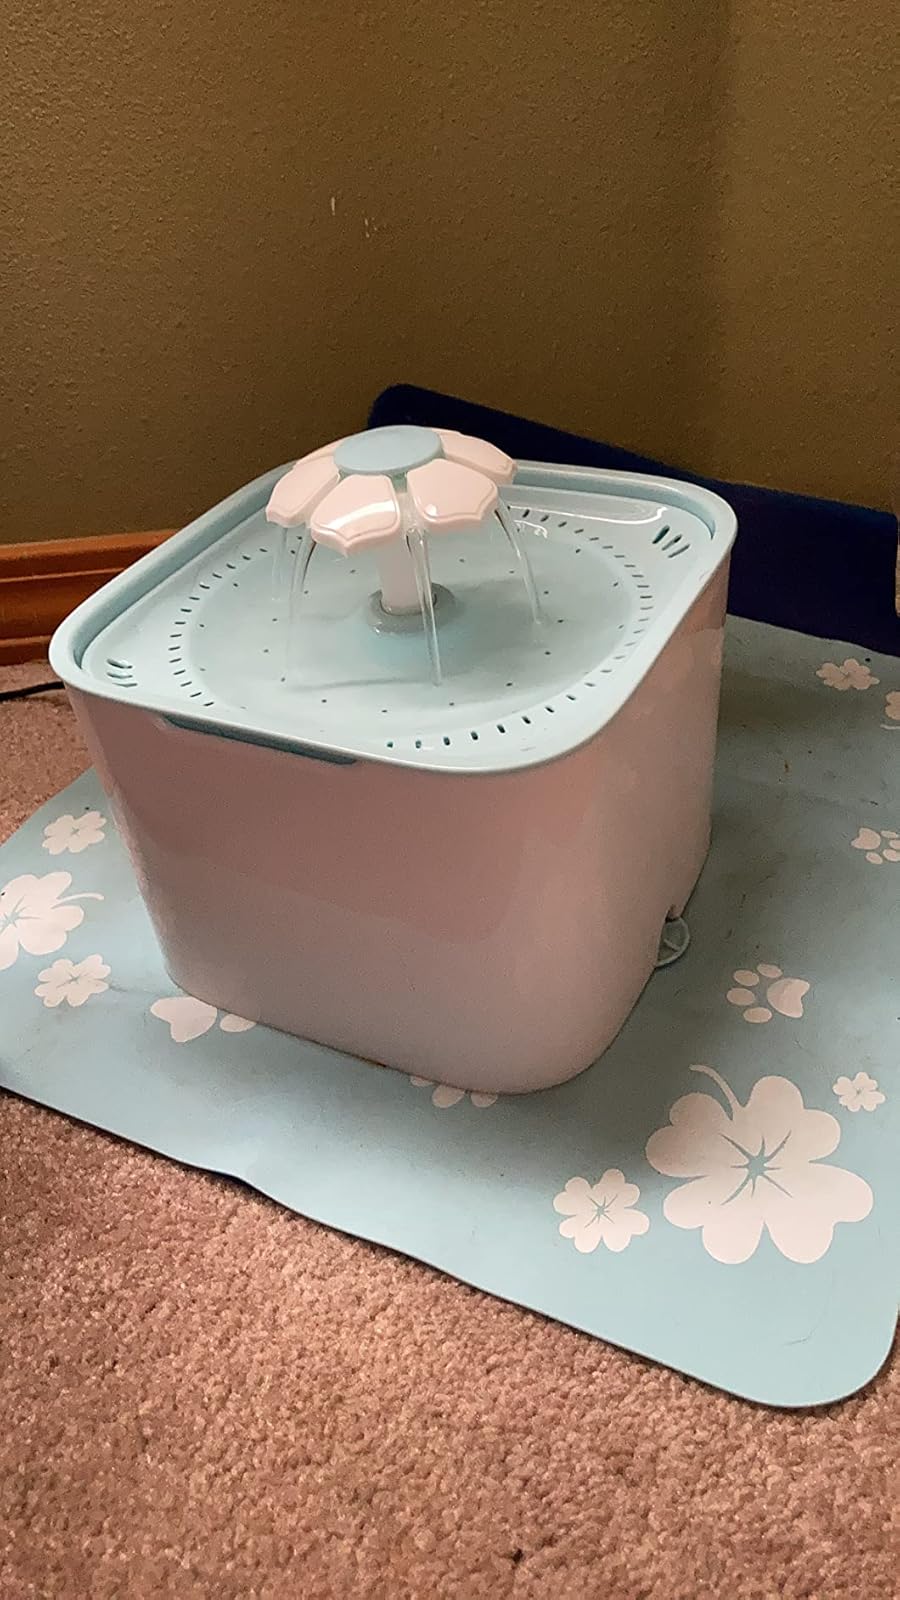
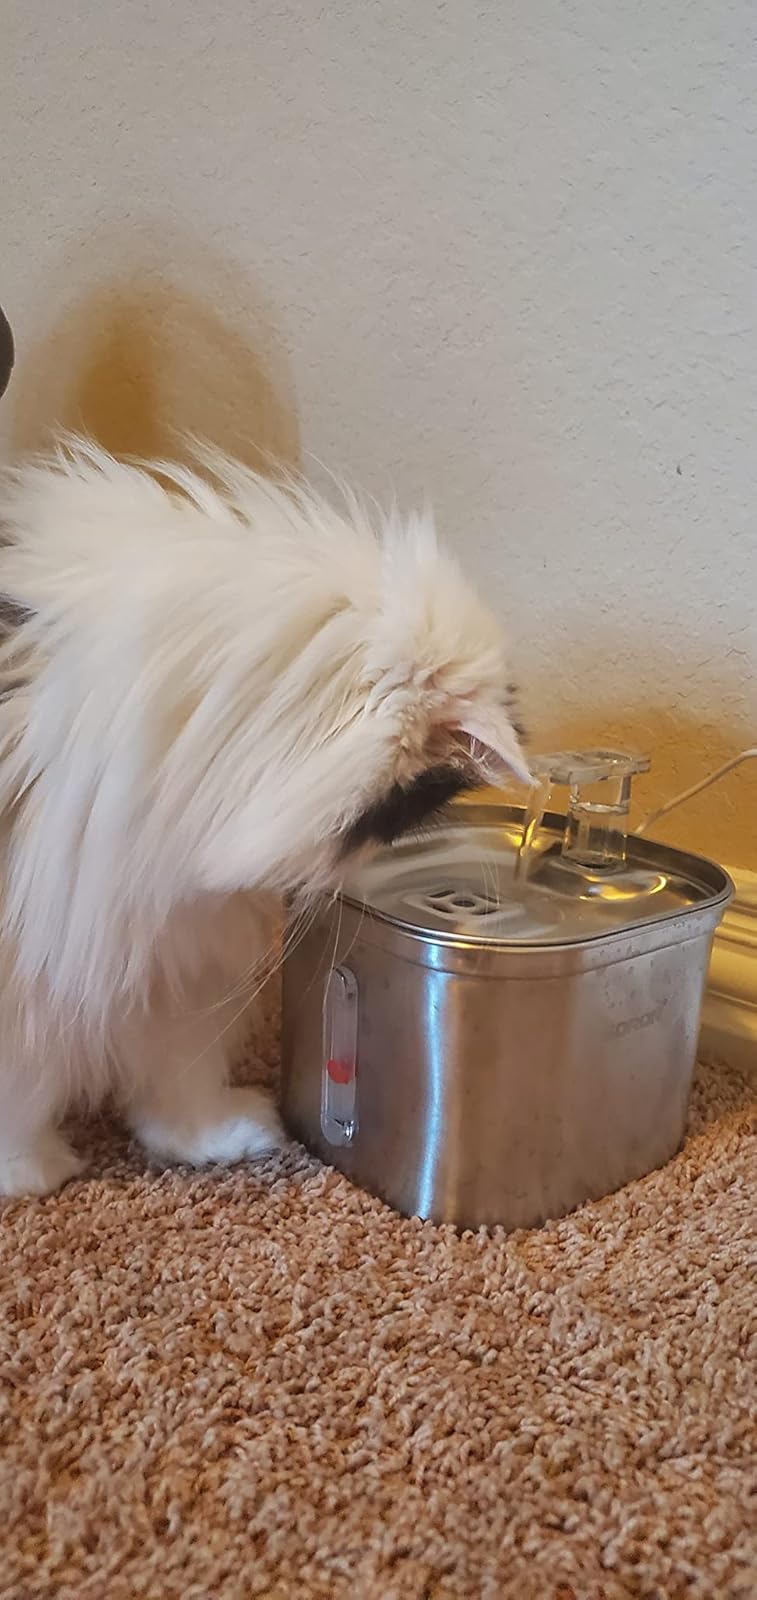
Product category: items_bowl
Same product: no